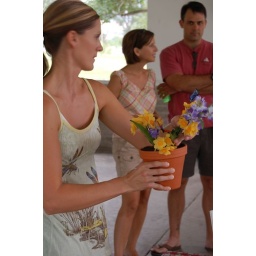
London's birthday cake in the flower pot